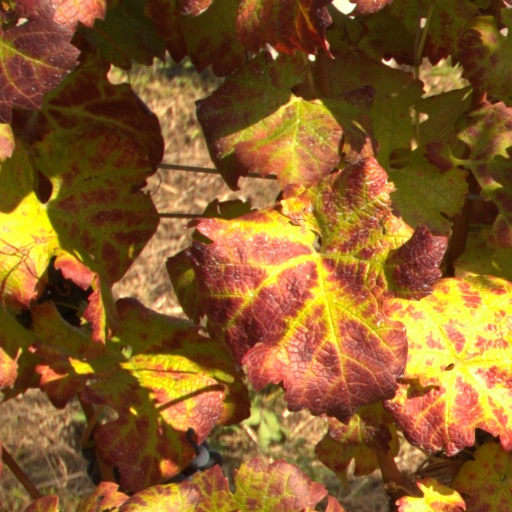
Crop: grape